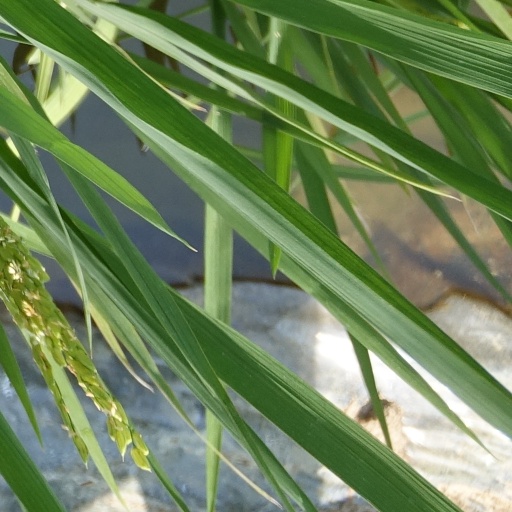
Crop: rice